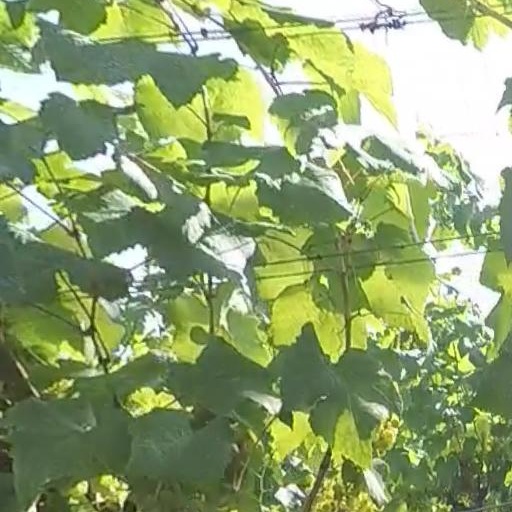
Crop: grape